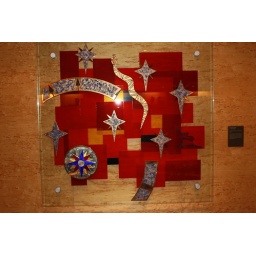
beautiful glass in the library